Eurovision Song Contest 1997

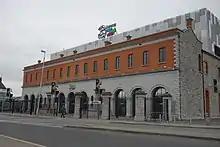
Point Theatre, Dublin – host venue of the 1997 contest "(pictured following redevelopment)"

The 1997 contest took place in Dublin, Ireland, following the country's victory at the with the song "The Voice", performed by Eimear Quinn. It was the seventh time that Ireland had hosted the contest, having previously staged the event in , , , , , and , with all previous events held in Dublin except the 1993 contest which was held in Millstreet. This was the fourth edition of the contest that Ireland had hosted within five years, and with this edition Ireland equalled the record for the nation which had staged the most contests, originally set by the United Kingdom in .